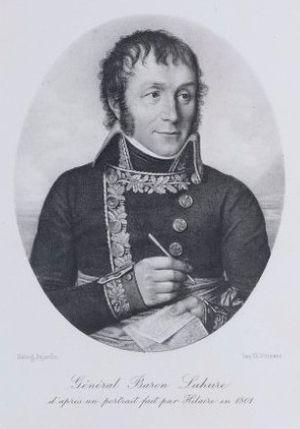
Louis Joseph Lahure